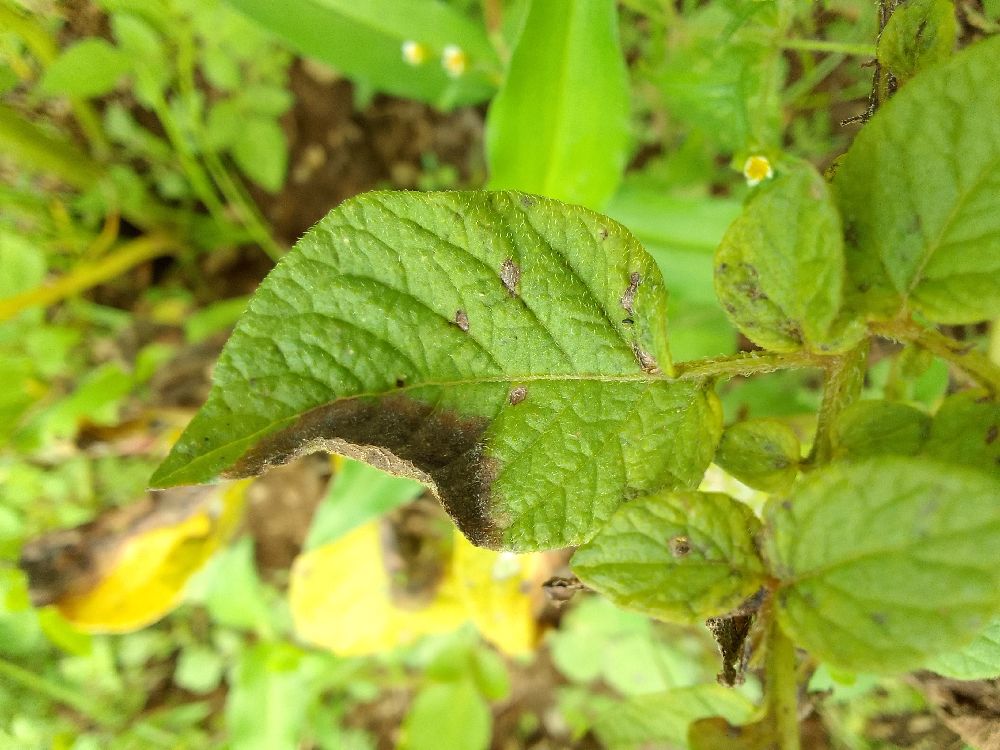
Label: Late blight